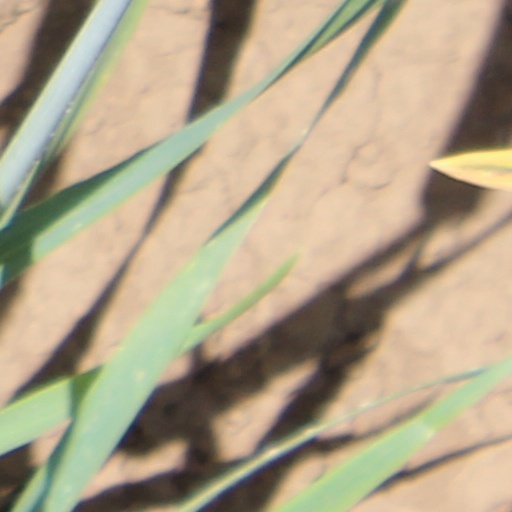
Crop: wheat